2009–10 Los Angeles Lakers season

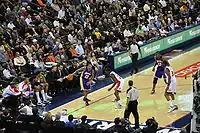
Brown and Bynum being guarded by Anthony Morrow and Chris Hunter

Through the first 14 games of the season, the Lakers ranked second in the league in defensive field-goal shooting (41.7%). They also had to deal with poor play by reserve players. After Gasol's return, the Lakers went 10–0, which included a game on December 4 when Bryant made a three-pointer as time expired to lift the Lakers past the Miami Heat 108–107. Their 11-game winning streak ended on December 12 against the Utah Jazz. On December 11, Bryant suffered a fracture in his right index finger in a game against the Minnesota Timberwolves, but it didn't force him to miss any games. On December 16, Bryant made another game-winning shot, this time against the Milwaukee Bucks in overtime. The Lakers went on a five-game winning streak heading into their Christmas Day game at home against the Cleveland Cavaliers. They lost the game for their third home defeat of the season. Later that night, Ron Artest suffered a concussion from tripping over a box and falling down a flight of stairs. He missed five games to recover. The Lakers struggled with his absence, giving up 100 or more points in four consecutive games. On January 1, Bryant made a three-pointer at the buzzer to beat the Sacramento Kings. It was the third time that season that Bryant made a buzzer-beater to win a game. On January 3, Gasol mildly strained his left hamstring in the first quarter against the Dallas Mavericks and had to leave the game. Artest returned to play the next game versus the Houston Rockets, and Odom almost recorded a triple double with 17 points, 19 rebounds, and 9 assists. After Christmas, the Lakers struggled, going 6–5. Since then, both Walton (28 games) and Gasol (six games) returned from injuries and the Lakers played with a full roster for the first time that season against the Clippers on January 15.